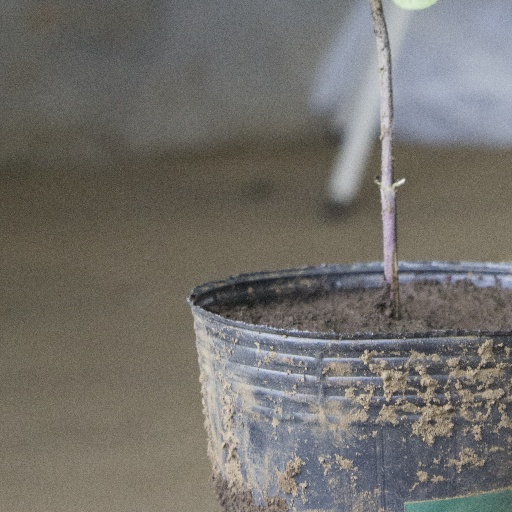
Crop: soybean